Tetanus

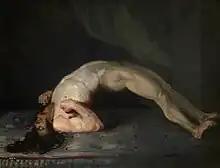
Muscle spasms (specifically opisthotonos) in a person with tetanus. Painting by Sir Charles Bell, 1809.

Tetanus, also known as lockjaw, is a bacterial infection caused by "Clostridium tetani" and characterized by muscle spasms. In the most common type, the spasms begin in the jaw and then progress to the rest of the body. Each spasm usually lasts for a few minutes. Spasms occur frequently for three to four weeks. Some spasms may be severe enough to fracture bones. Other symptoms of tetanus may include fever, sweating, headache, trouble swallowing, high blood pressure, and a fast heart rate. The onset of symptoms is typically 3 to 21 days following infection. Recovery may take months; about 10% of cases prove to be fatal.